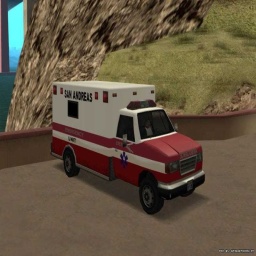
Label: ambulance